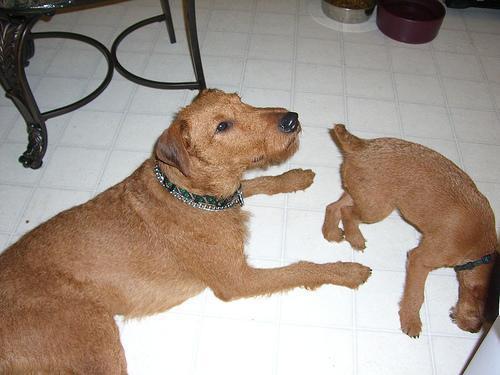
Irish_terrier